2011 Alabama Crimson Tide football team

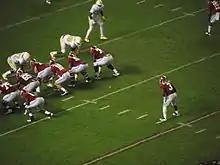
A. J. McCarron takes a snap with Trent Richardson in the backfield against the Tennessee defensive line.

In the 2011 edition of the "Third Saturday in October", Alabama entered the game as a 30-point favorite over the rival Tennessee Volunteers. At Bryant–Denny, the Volunteers were looking for the upset after tying the game 6–6 at halftime; however 31 unanswered points resulted in a 37–6 Crimson Tide victory to extend their overall record to 8–0. The first half was dominated by both defenses with each only allowing a pair of field goals. Mike Palardy connected from 40 and 52-yards for Tennessee and Jeremy Shelley connected from 26 and 29-yards for Alabama.